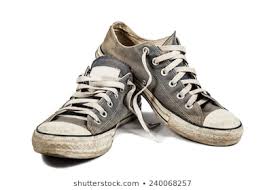
Waste category: shoes